Burlingame, California

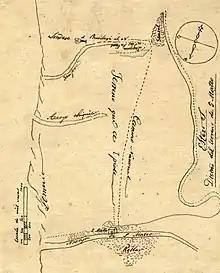
Burlingame was originally part of Rancho San Mateo, granted to Californio ranchero Cayetano Arenas in 1846.

Burlingame is situated on land previously owned by San Francisco-based merchant William Davis Merry Howard. Howard planted many eucalyptus trees on his property and retired to live on the land. Howard died in 1856 and the land was sold to William C. Ralston, a prominent banker. In 1868, Ralston named the land after his friend Anson Burlingame, the United States Ambassador to China. After the 1906 San Francisco earthquake, hundreds of lots in Burlingame were sold to people looking to establish new homes, and the town of Burlingame was incorporated in 1908. In 1910, the neighboring town of Easton was annexed and this area is now known as the Easton Addition neighborhood of Burlingame.